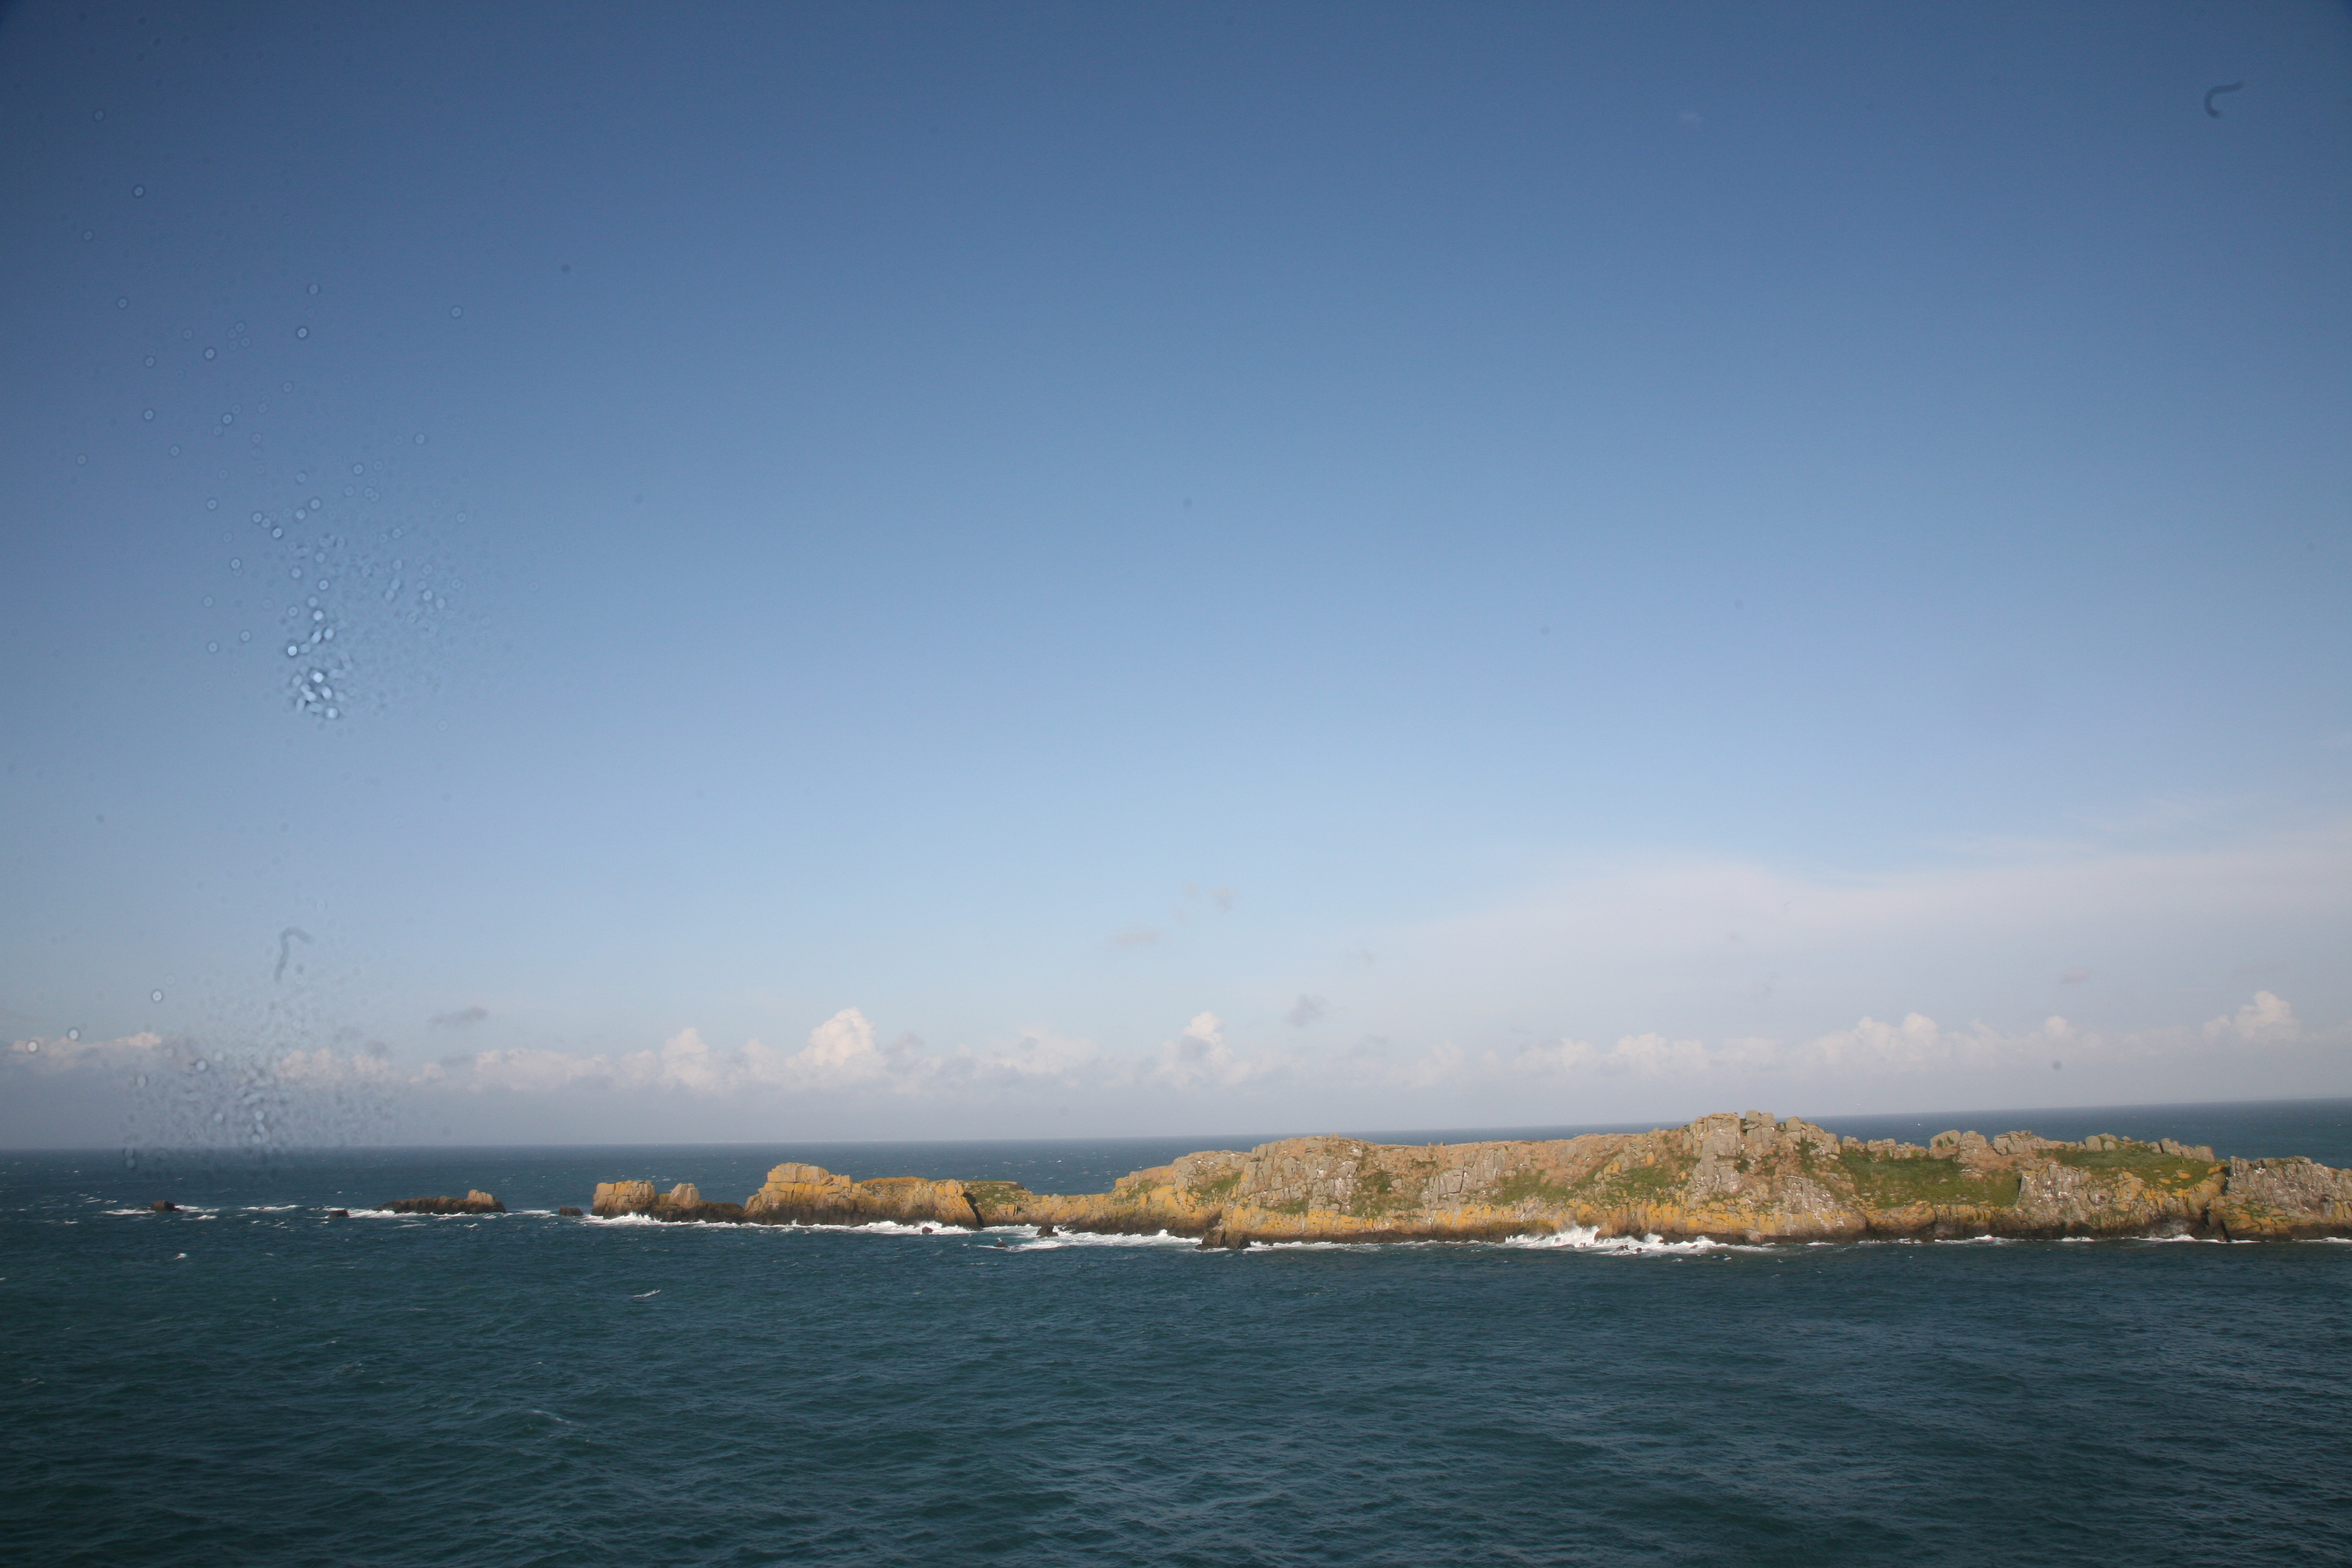
beach, sea, coast, ocean, horizon, sky, shore, dusk, vehicle, bay, body of water, mer, vent, channel, cume, vague, rocher, cape, bretagne, manche, ileetvilaine, pointedugrouin